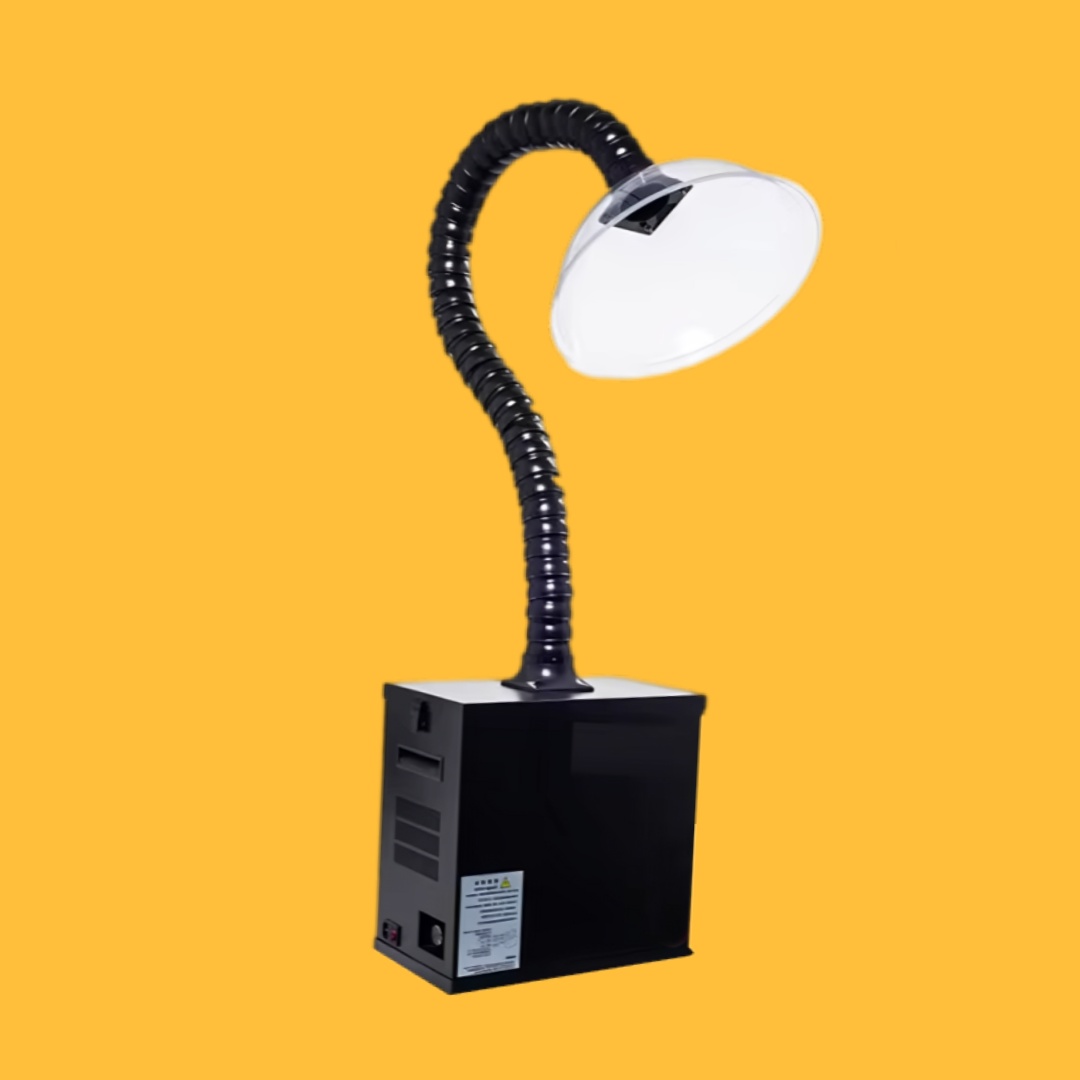
EXTRACTOR DE AIRE
¿Estás buscando una solución eficiente para mejorar la ventilación en tu lugar de trabajo? ¡Entonces estás en el lugar correcto con nuestro extractor de aire DTF. Características: Peso: 18kg. Extrae y filtra el aire. Ruido: Menos de 45 db. Tamaño: 425*240*410 cm. AC220 v 50 hz Power 130 w. Versatil para cualquier secador. Filtración: 280m 3/h - 0.3um 99.99 %.
Brand: jgonemx
Category: Office Supplies > Office Equipment